The Scarlet and the Black

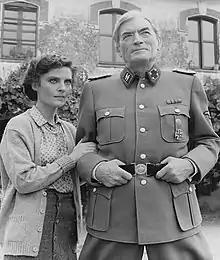
Olga Karlatos and Gregory Peck in "The Scarlet and the Black"

Monsignor Hugh O'Flaherty was a real Irish-born priest and Vatican official, credited with saving 6,500 Jews and Allied war prisoners.